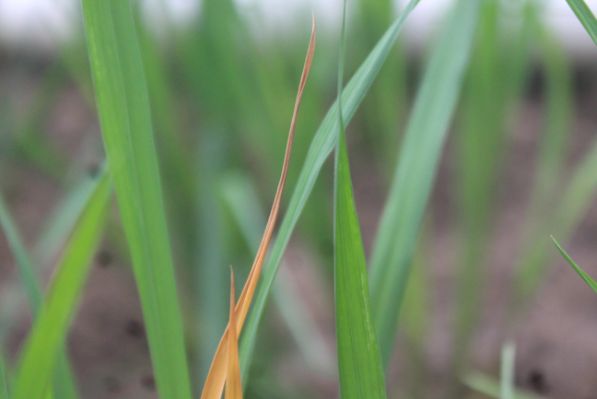
Disease: Tungro